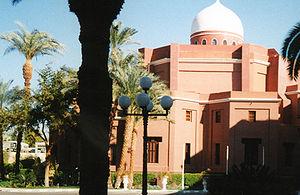
Salle à manger de l'hôtel Old Cataract, à Assouan, Égypte - vue extérieure.
L'hôtel Old Cataract est un palace situé à Assouan, en Égypte. Construit à partir de 1899, il est détenu par Sofitel, filiale du groupe Accor.